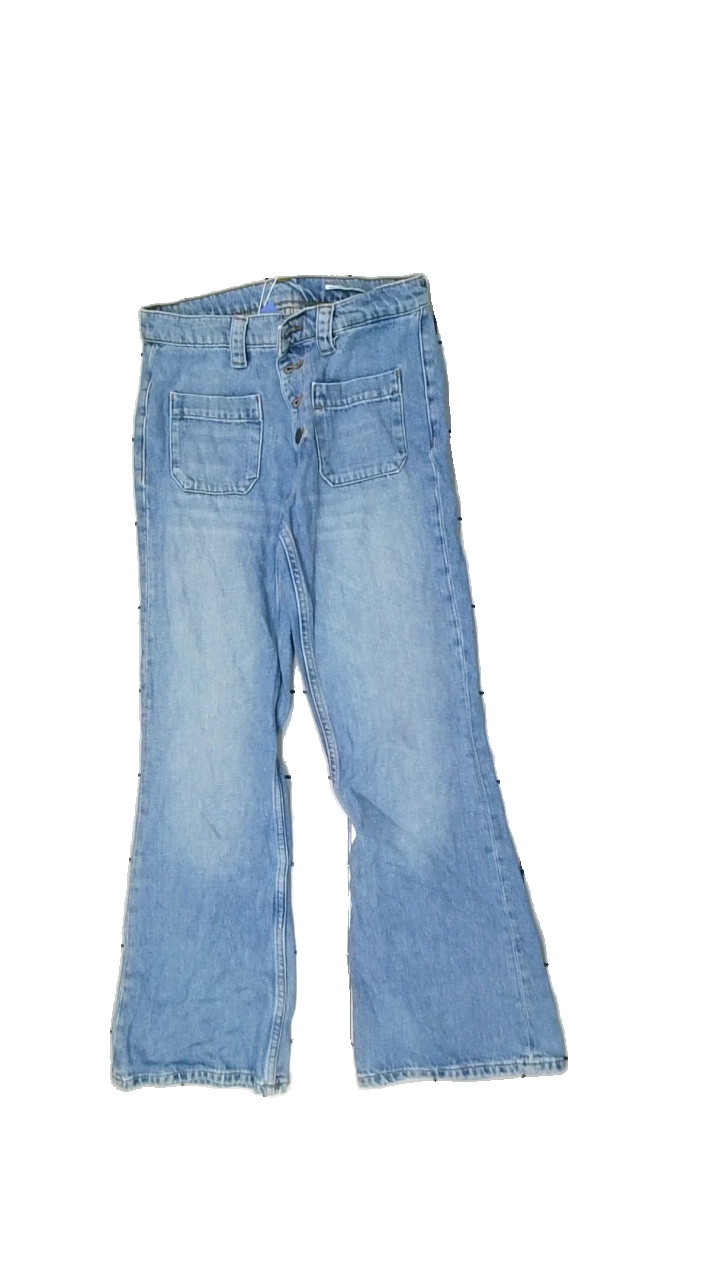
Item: Jeans (Ladies)
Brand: Zara
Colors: Blue
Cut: None
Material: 100% Cotton
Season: All
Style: Denim
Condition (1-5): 1
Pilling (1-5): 5
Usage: Reuse
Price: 100-150